Wood engraving

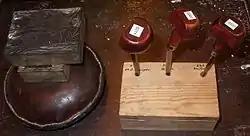
Leather-covered sandbag, wood blocks and tools (burins), used in wood engraving

Wood engraving is a printmaking technique, in which an artist works an image into a block of wood. Functionally a variety of woodcut, it uses relief printing, where the artist applies ink to the face of the block and prints using relatively low pressure. By contrast, ordinary engraving, like etching, uses a metal plate for the matrix, and is printed by the intaglio method, where the ink fills the "valleys", the removed areas. As a result, the blocks for wood engravings deteriorate less quickly than the copper plates of engravings, and have a distinctive white-on-black character.